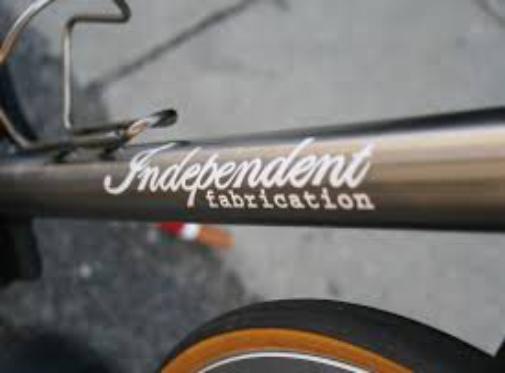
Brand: independent fabrication
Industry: Transportation